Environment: real
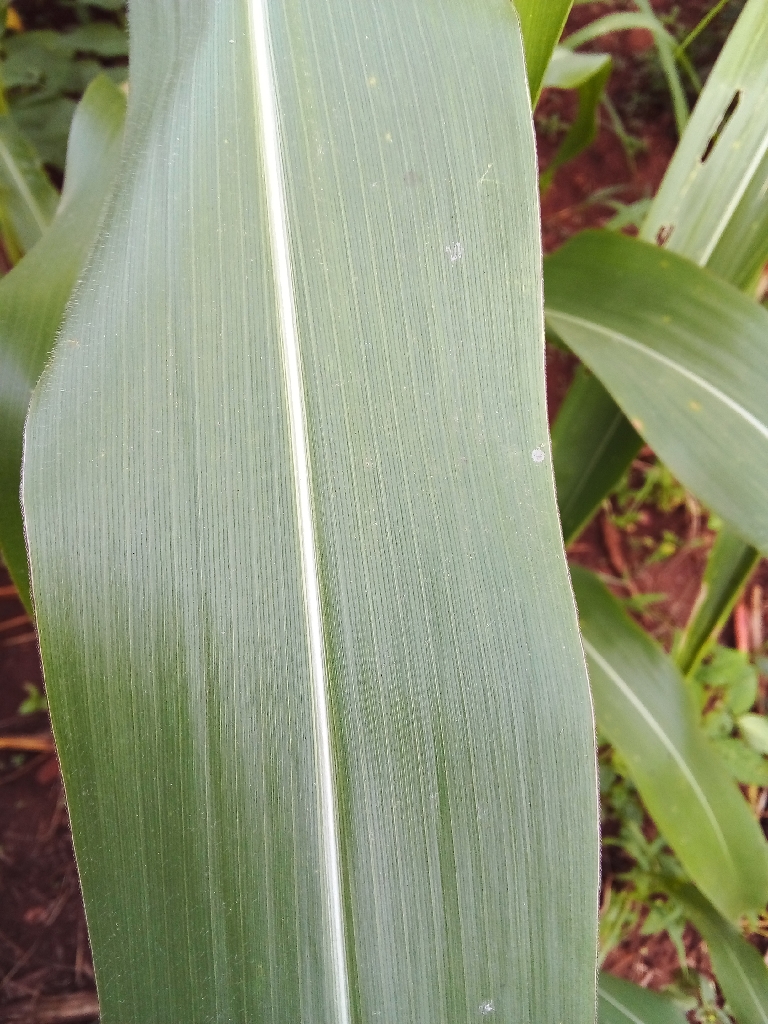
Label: healthy